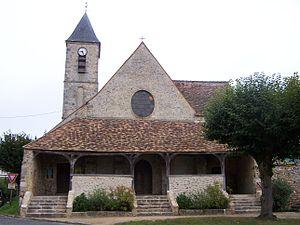
L'église Saint-Vincent-et-Saint-Sébastien est une église catholique située sur la commune de Bullion, dans le département des Yvelines, en France.
Cet article recense les monuments historiques du sud des Yvelines, en France.